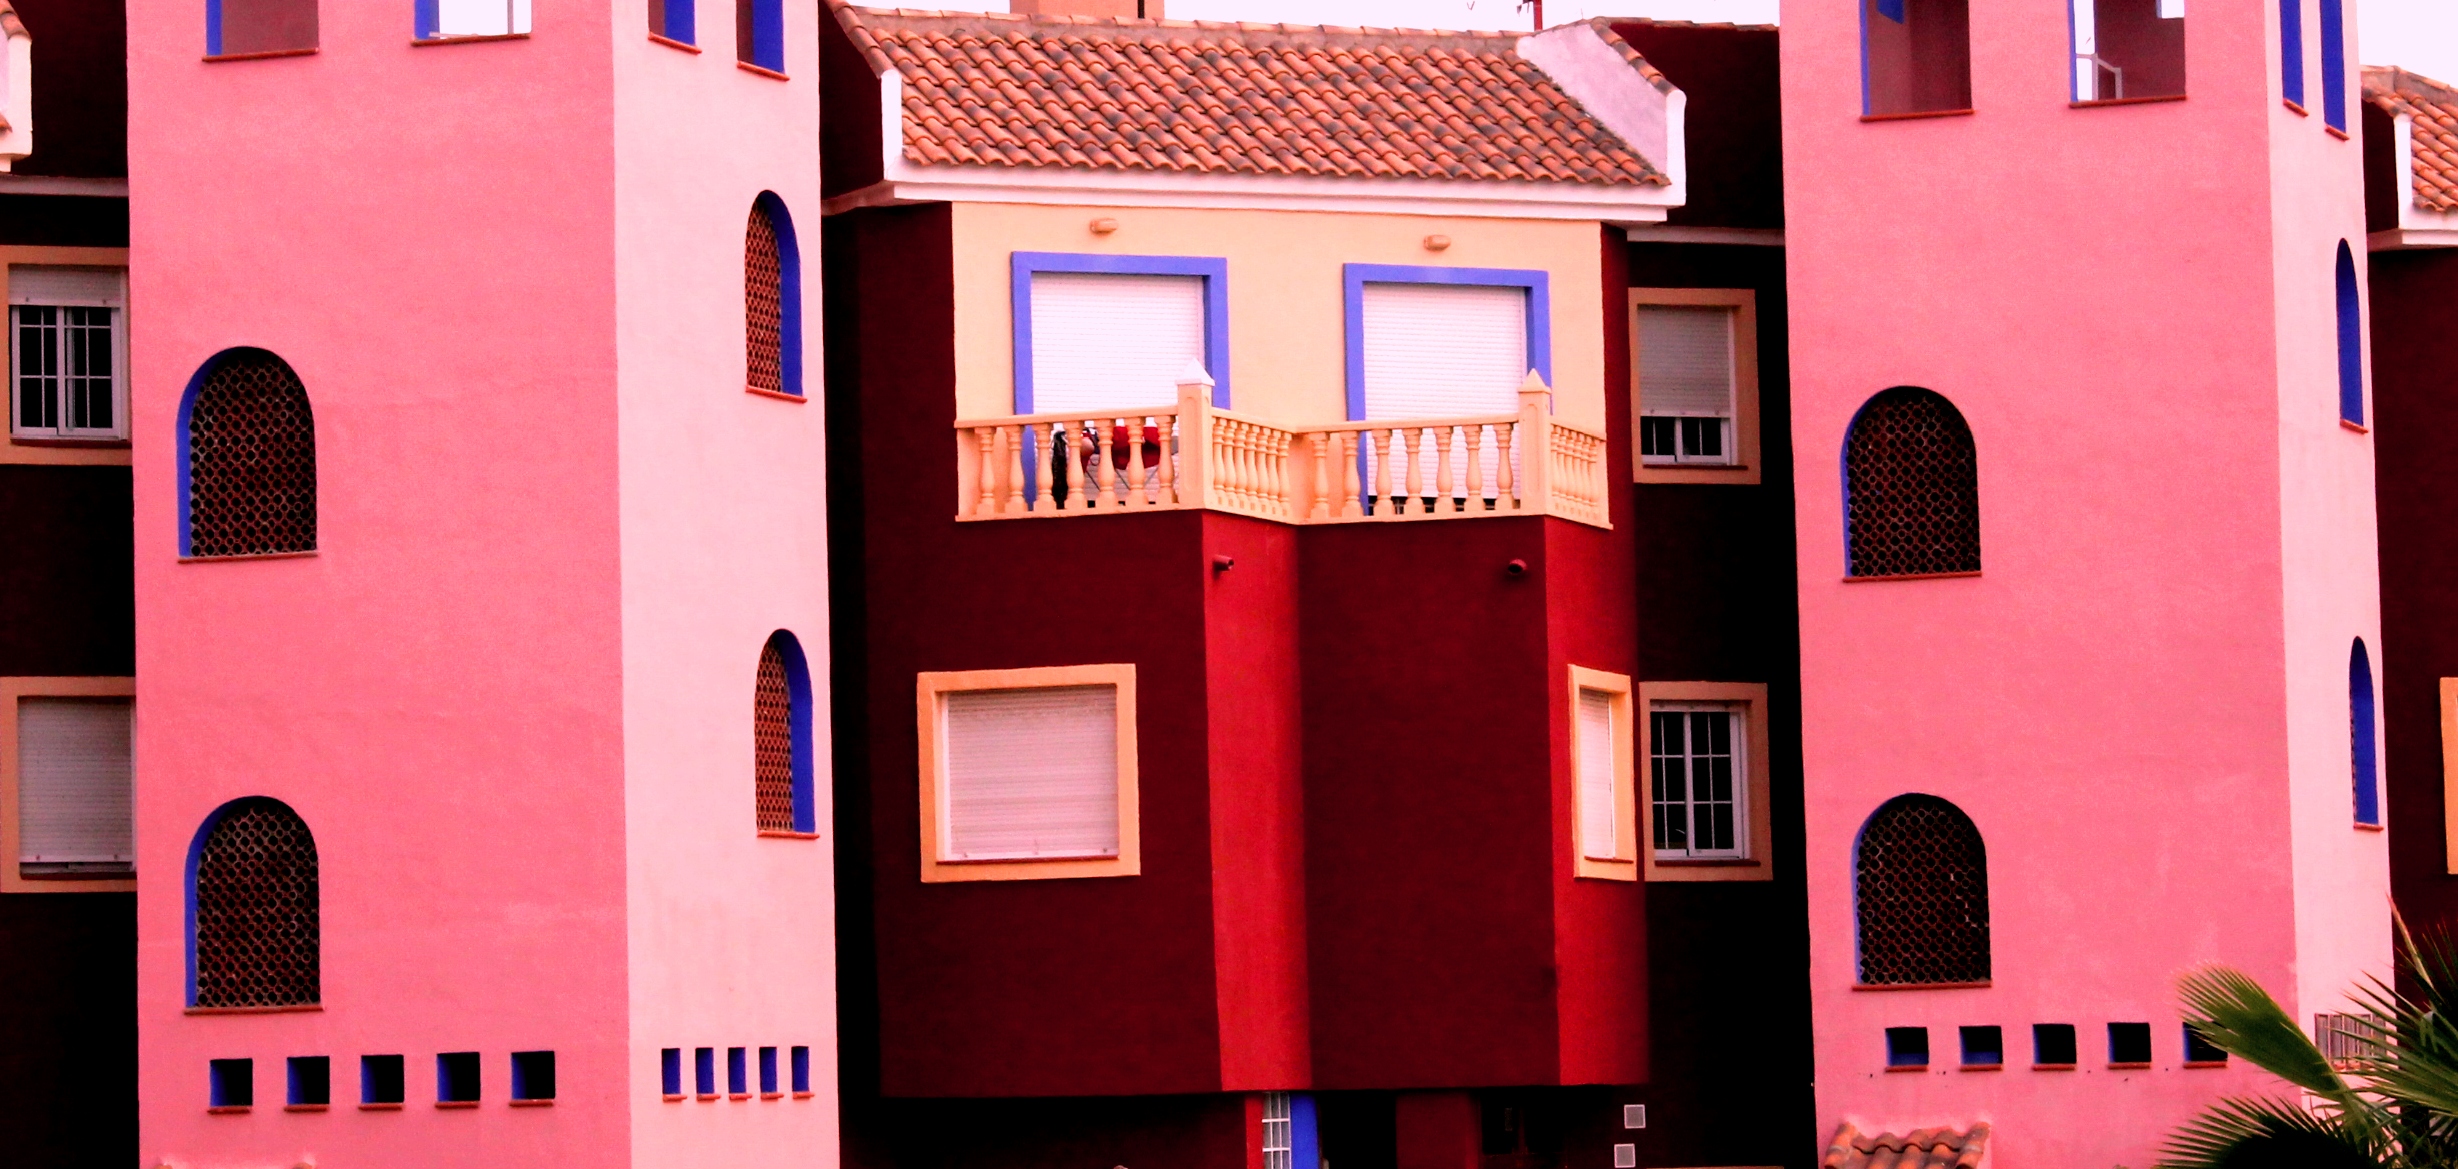
architecture, house, red, color, holiday, facade, pink, spain, apartments, vertical, patterns, dailyshoot, torrevieja